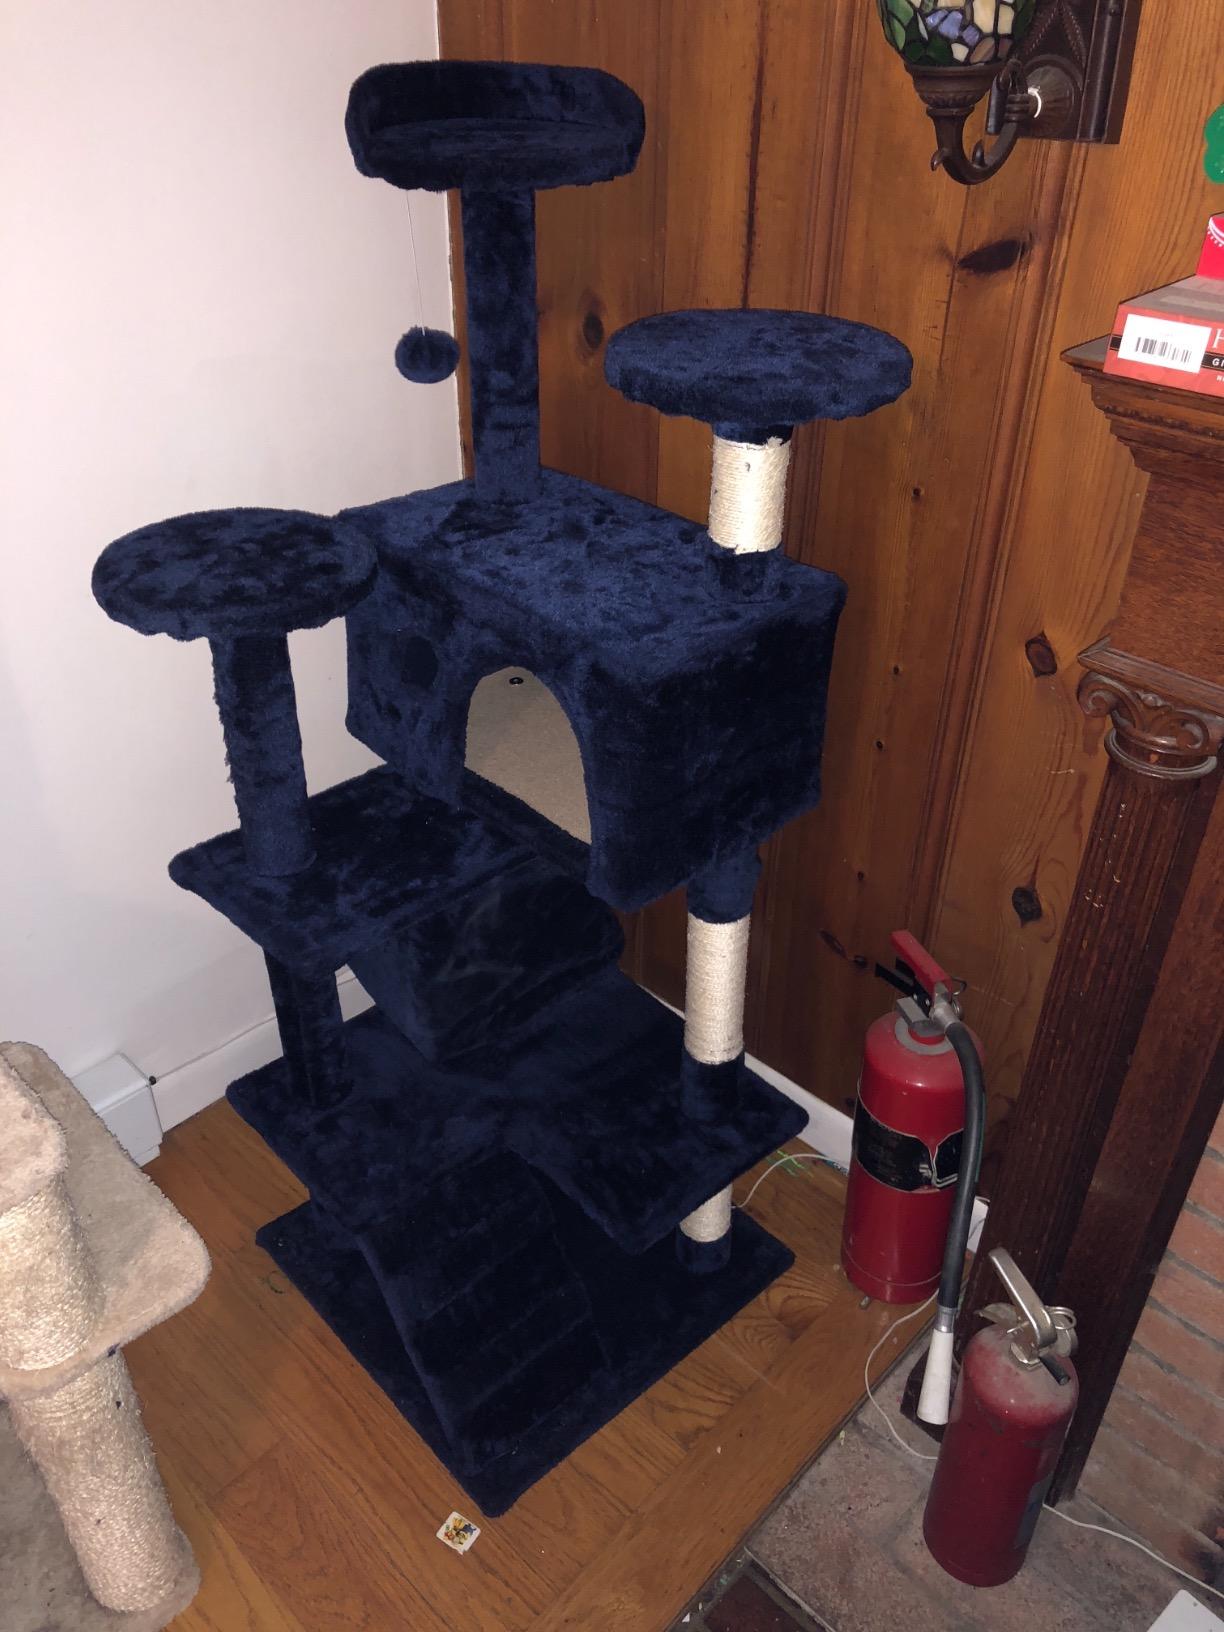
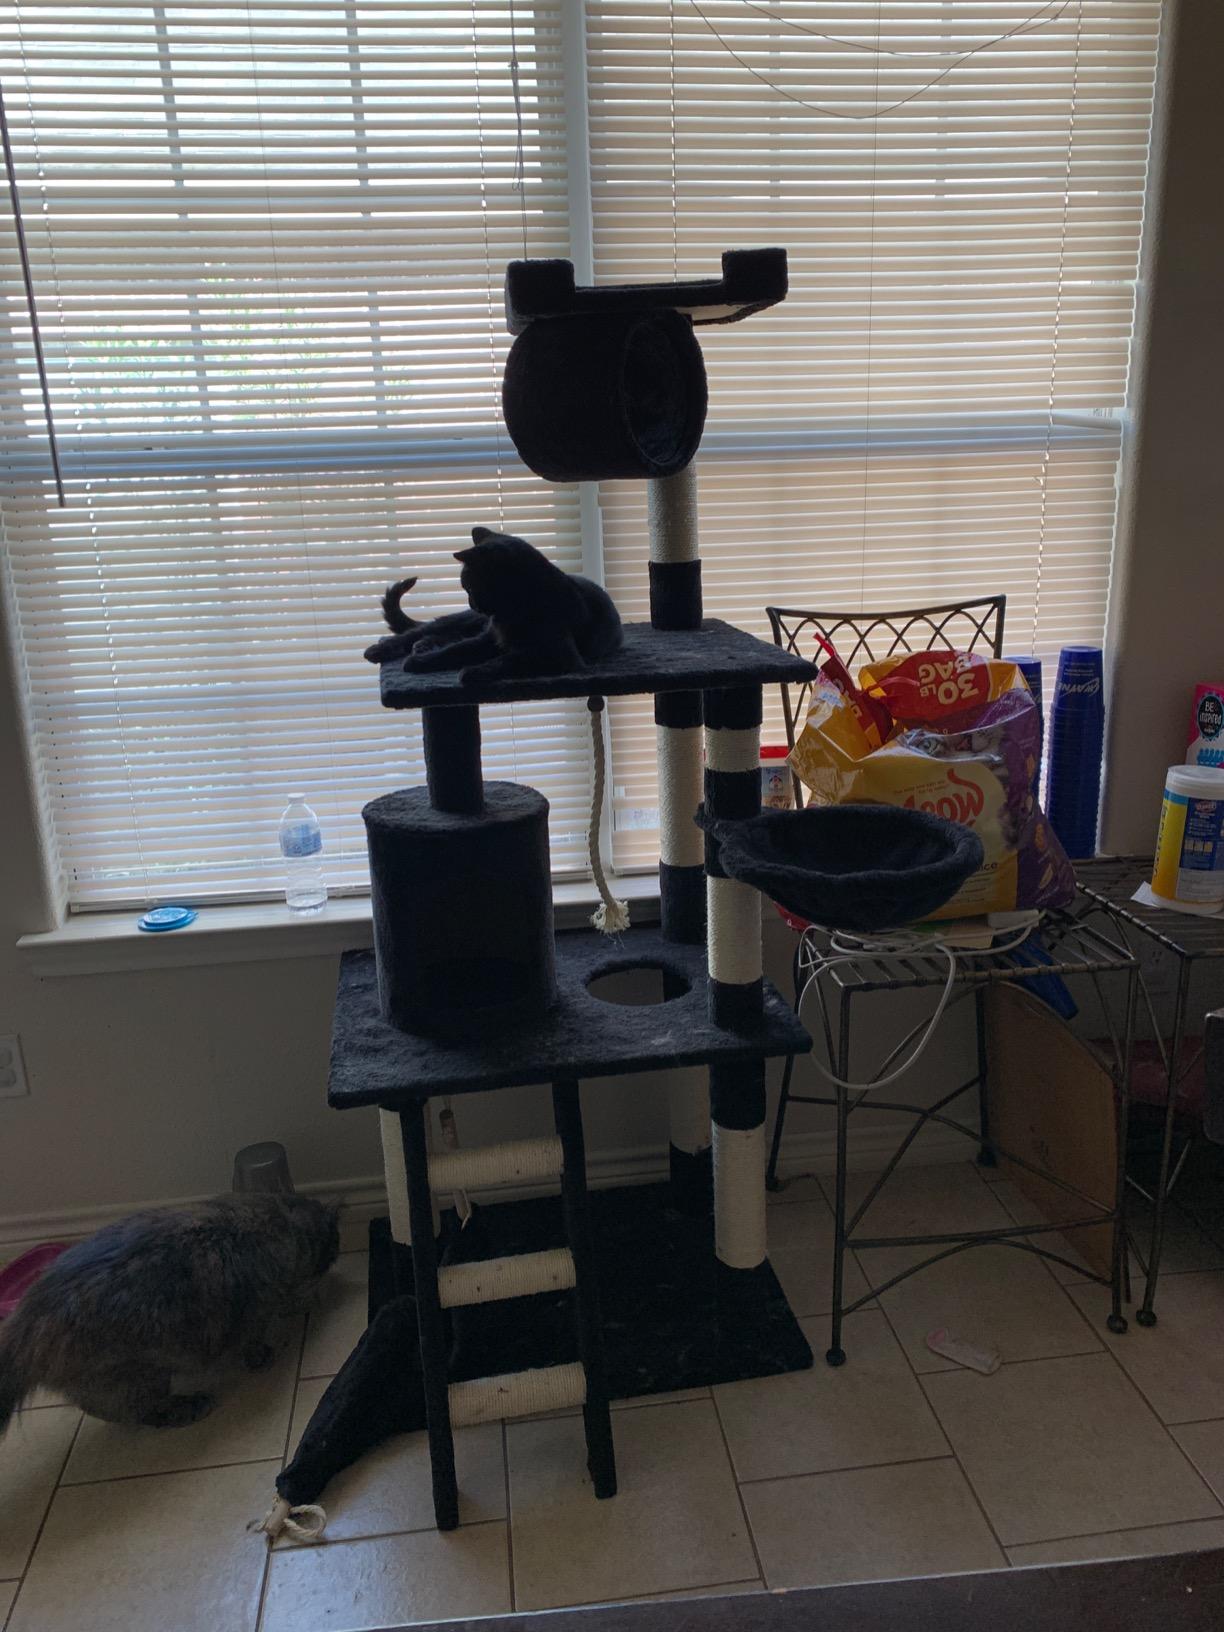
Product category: items_cat tree
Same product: no